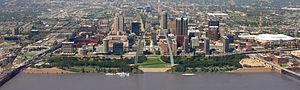
La Gateway Arch, Gateway to the West ou St. Louis Arch est située dans le centre-ville de Saint-Louis dans l'État du Missouri, aux États-Unis. Symbole de la ville, cette arche recouverte d'acier inoxydable mesure 192 mètres de hauteur, ce qui en fait le plus grand monument qui peut se visiter dans l'État, la plus grande arche du monde et le monument artificiel le plus haut du pays. Elle est consacrée à la conquête de l'Ouest, comme le mémorial dont elle fait partie.
Le parc national de Gateway Arch, autrefois Jefferson National Expansion Memorial, est un parc national situé dans le centre-ville de Saint-Louis dans l'État du Missouri, aux États-Unis. L'élément le plus connu de celui-ci est la Gateway Arch, une arche haute de 192 mètres imaginée par l'architecte Eero Saarinen.
Saint-Louis est une ville indépendante du Missouri, deuxième plus grande ville de cet État américain du Midwest après Kansas City, et un important port sur le Mississippi. Elle est située à la limite orientale de l'État, à 418 km au sud-sud-ouest de Chicago.